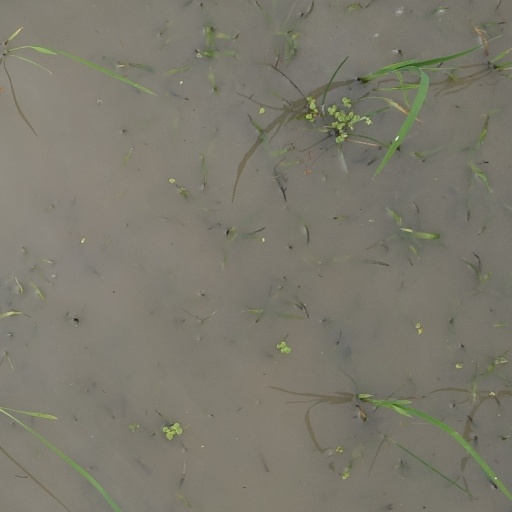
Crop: rice